Track spikes

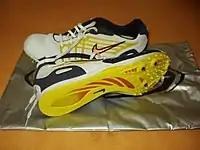
Nike Air Zoom Distance

There is considerable variation among track shoes depending on their intended use within the sport of track and field.